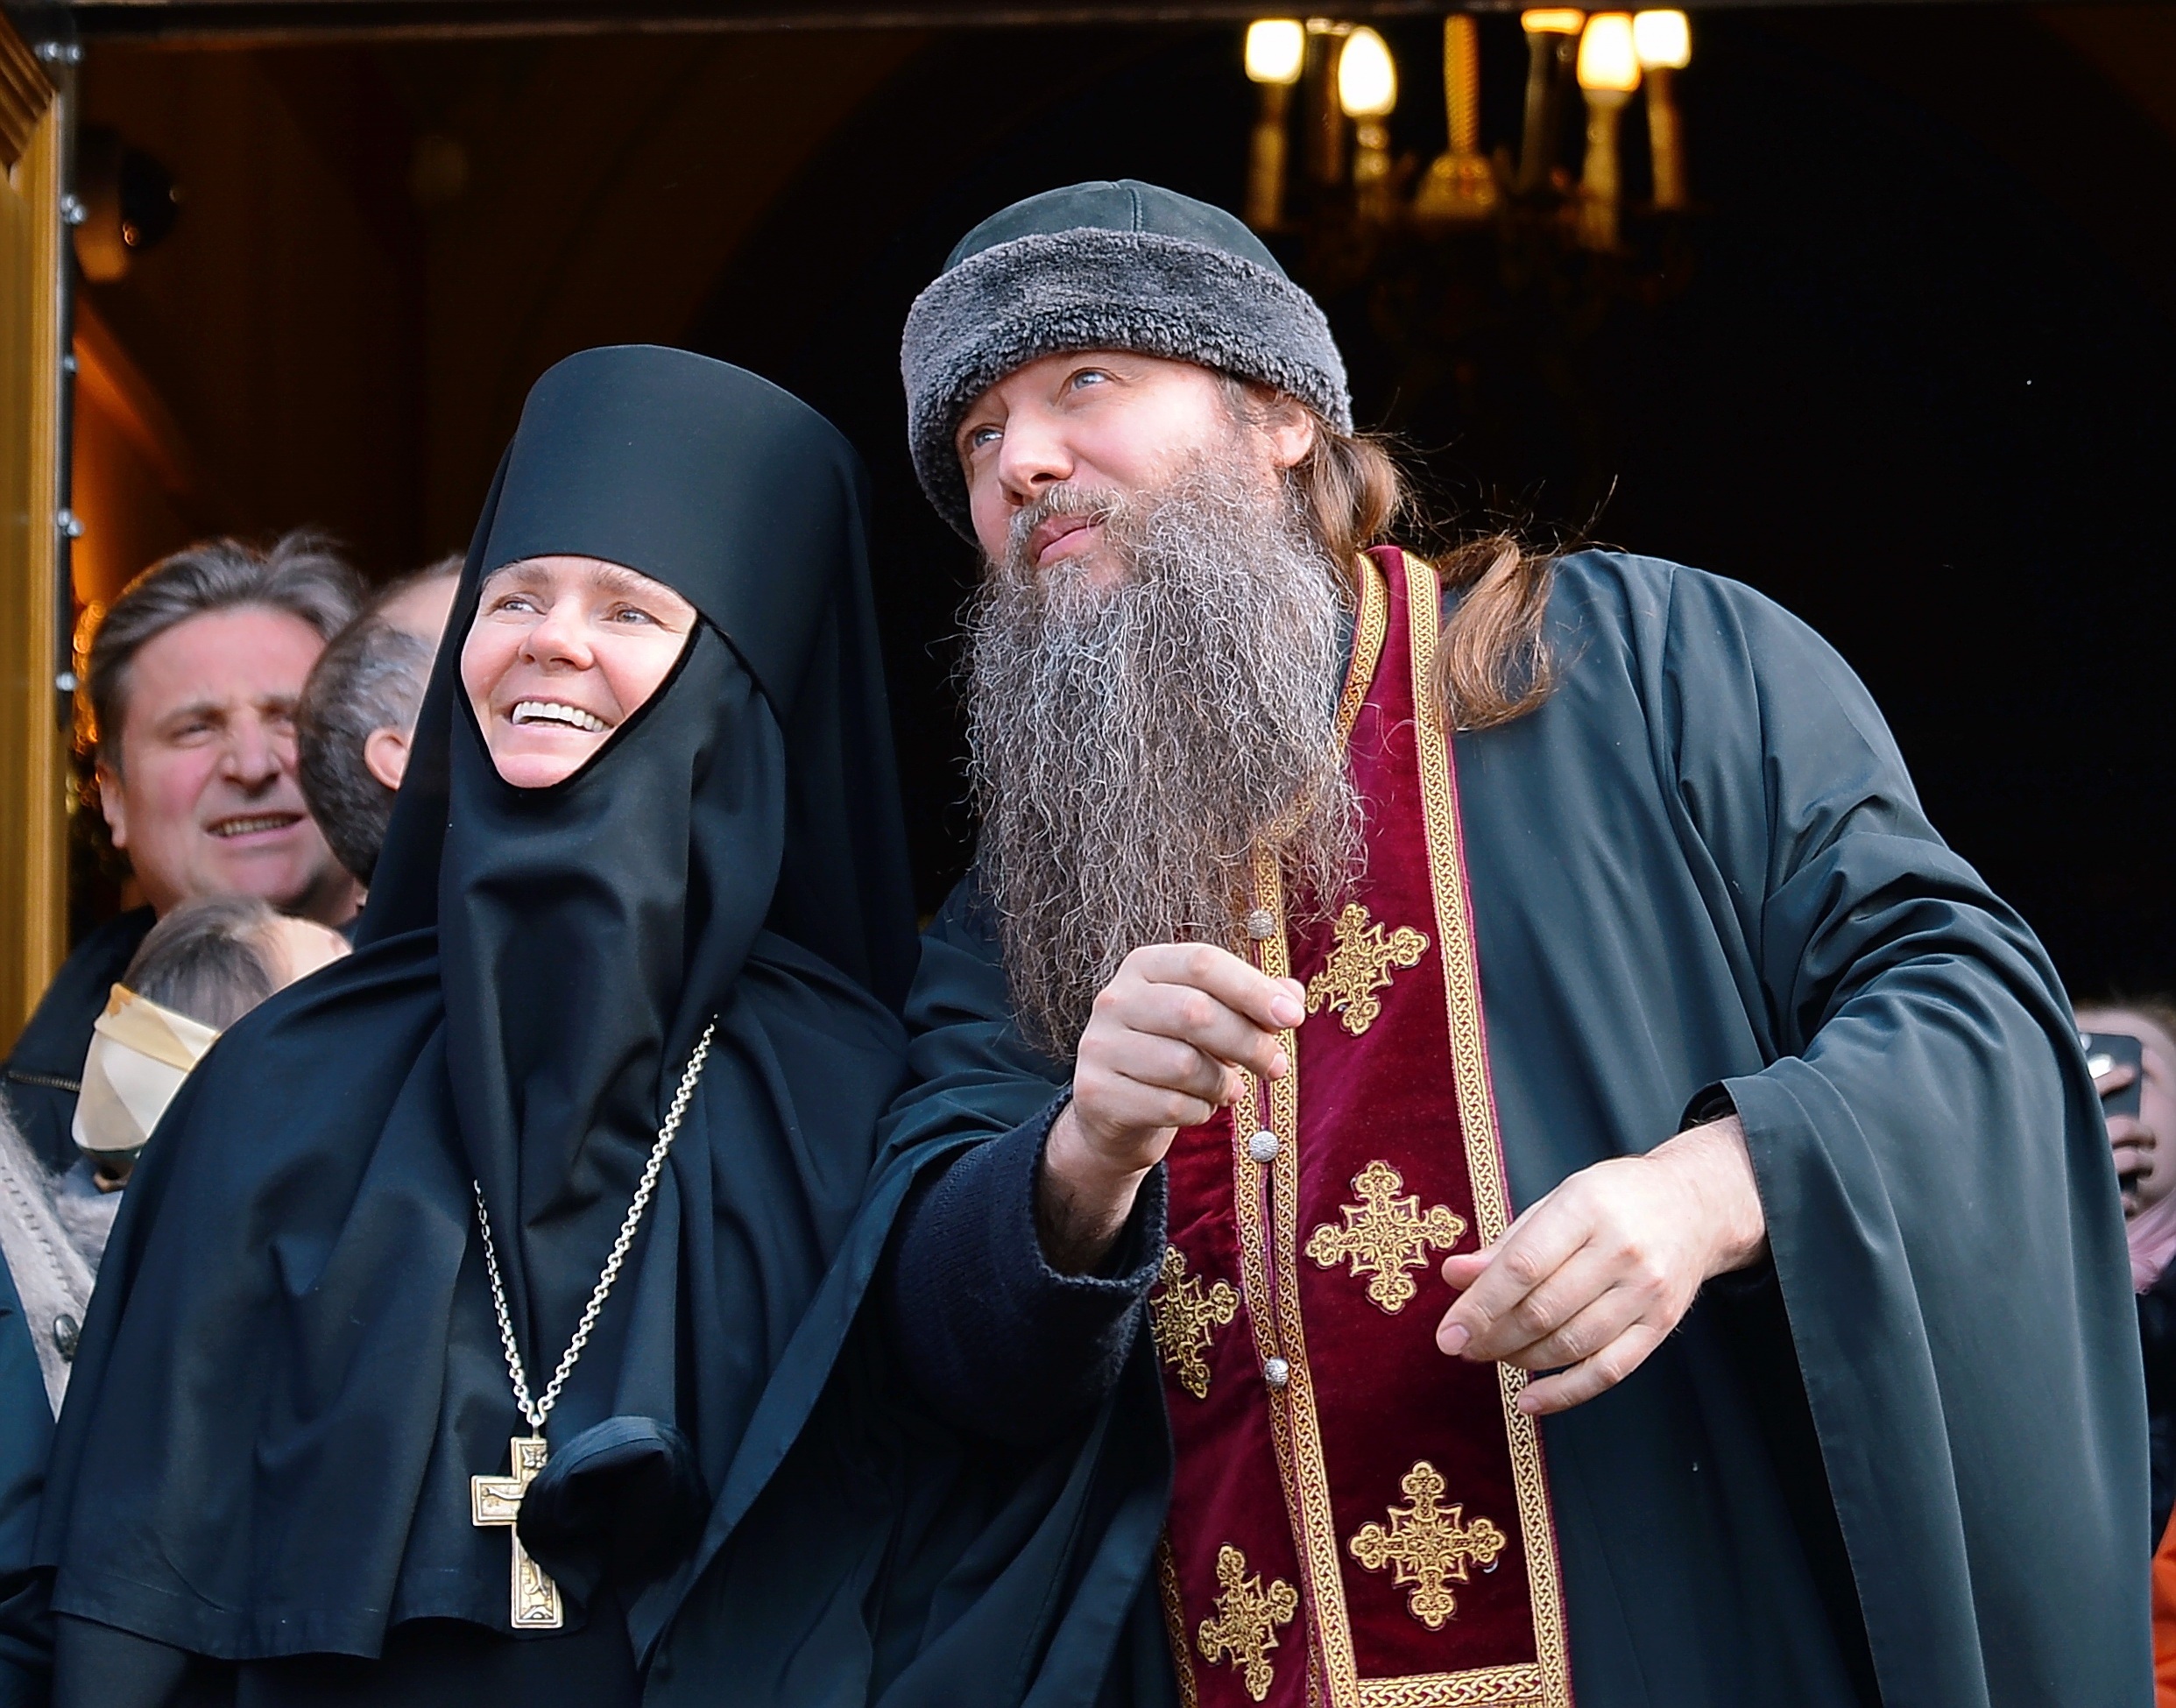
person, holiday, profession, bishop, monastery, orthodoxy, clergy, patriarch, abbot, priesthood, metropolitan bishop